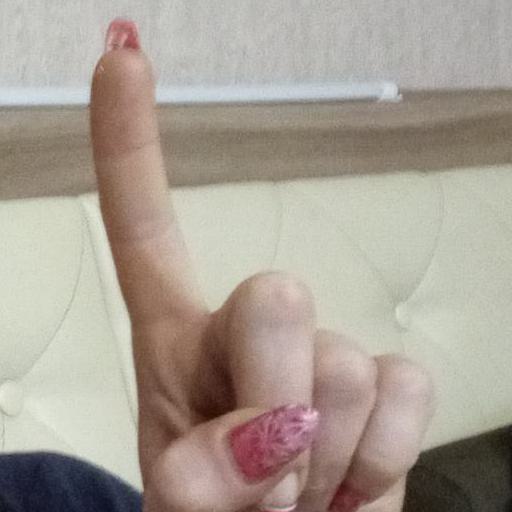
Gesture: one